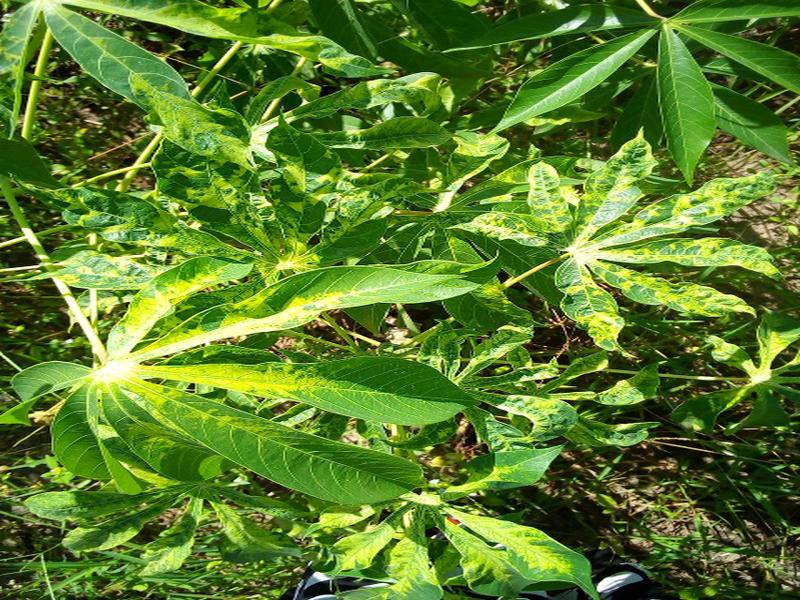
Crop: cassava
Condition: mosaic_disease